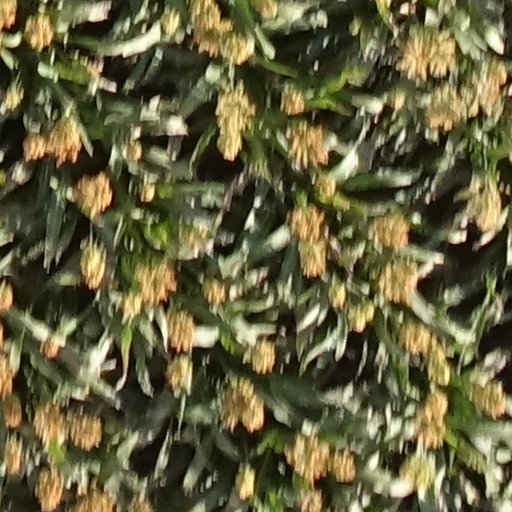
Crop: sorghum